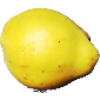
Label: Quince 1